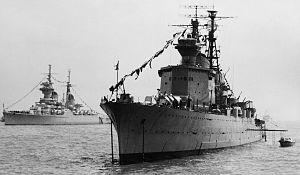
Le couronnement d'Élisabeth II a eu lieu le 2 juin 1953 à l'abbaye de Westminster, à Londres. Élisabeth II monta sur le trône à l'âge de 25 ans, à la mort de son père, George VI, le 6 février 1952, proclamée reine par ses conseils privé et exécutif peu de temps après. Le couronnement eut lieu plus d'un an plus tard en raison de la tradition de laisser passer une période approprié après la mort d'un monarque avant de tenir de telles festivités. Il donna également aux comités de planification suffisamment de temps pour préparer la cérémonie. Pendant le service, Élisabeth prêta serment, fut ointe de l'huile sacrée, investie de robes et de tenues de cérémonie, et couronné reine du Royaume-Uni, du Canada, de l'Australie, de la Nouvelle-Zélande, de l'Afrique du Sud, du Pakistan et de Ceylan.